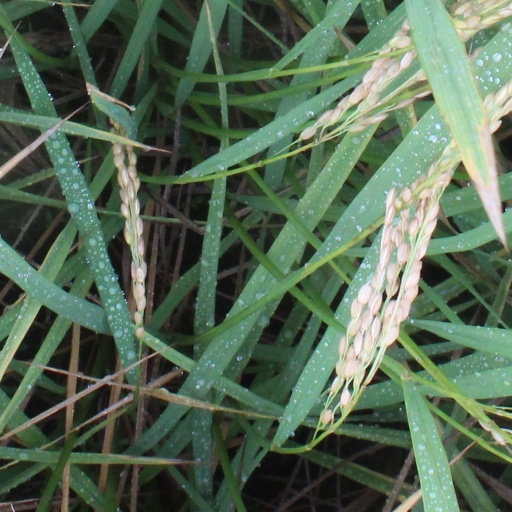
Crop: rice